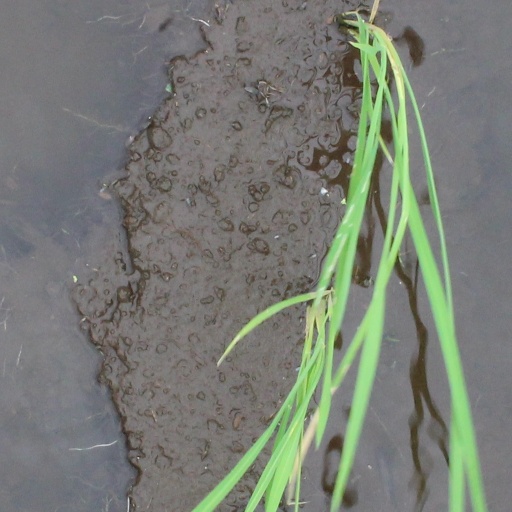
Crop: rice